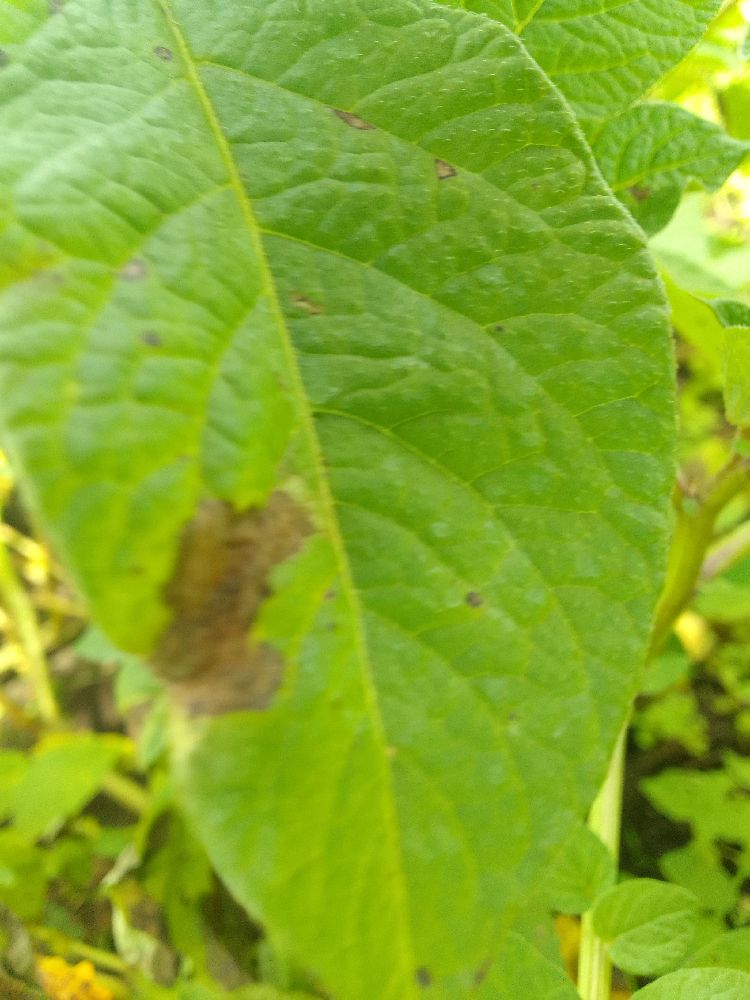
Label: Late blight